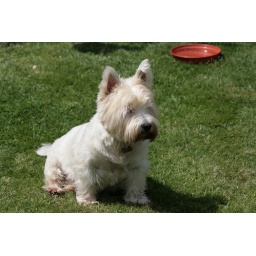
Not sure if he's sulking after being told off due to the pigeon incident or just sitting in the sun.